Voto de Santiago

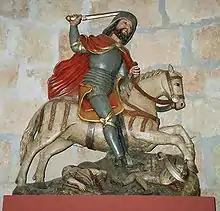
Photograph of a statue of a white bearded rider in armor wearing a pilgrim hat and a a red cape. He is raising his sword over his head. His white horse gallops over the fallen bodies of downscaled warrior with scimitars.

The Voto de Santiago was an offering rendered by the Christian kingdoms of Asturias, Galicia, León and Castille to Saint James and his cathedral at Santiago de Compostella in thanks for the saint's miraculous intervention, which they believed had enabled them to win the legendary battle of Clavijo against the Moors. The battle had resulted from his refusal to pay the Tribute of 100 Damsels to the Emirate of Córdoba.